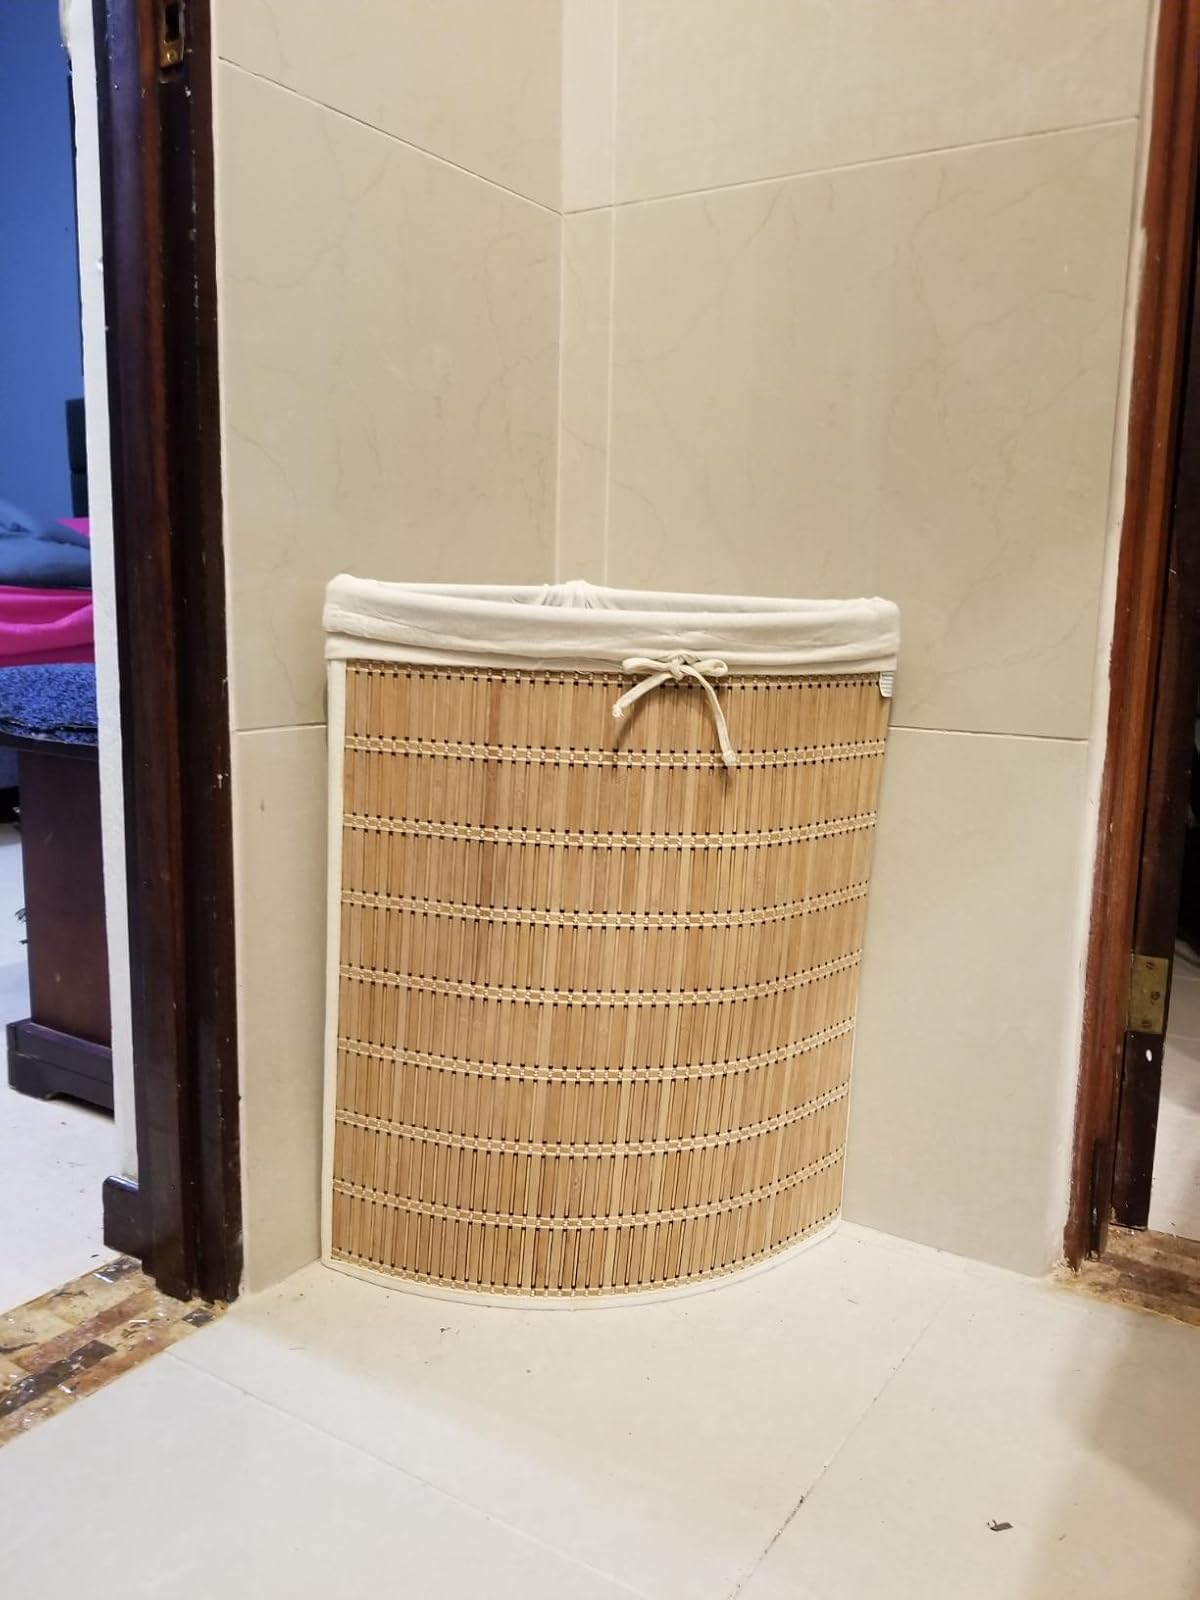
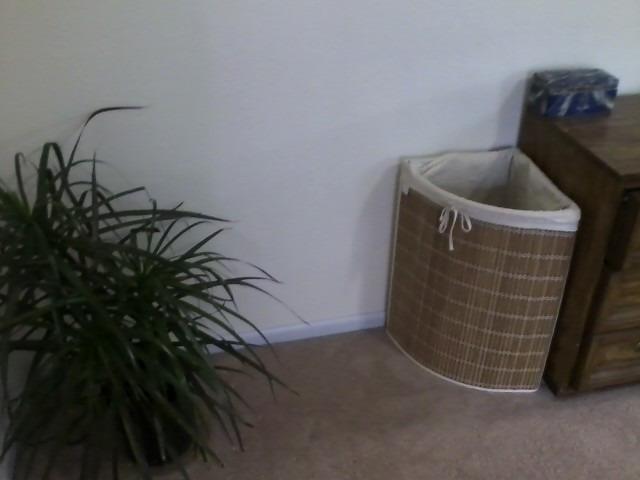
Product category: items_hamper
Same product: yes